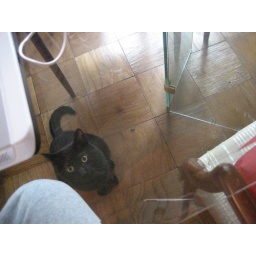
Ella gets tripped out by the glass dining table from time to time.